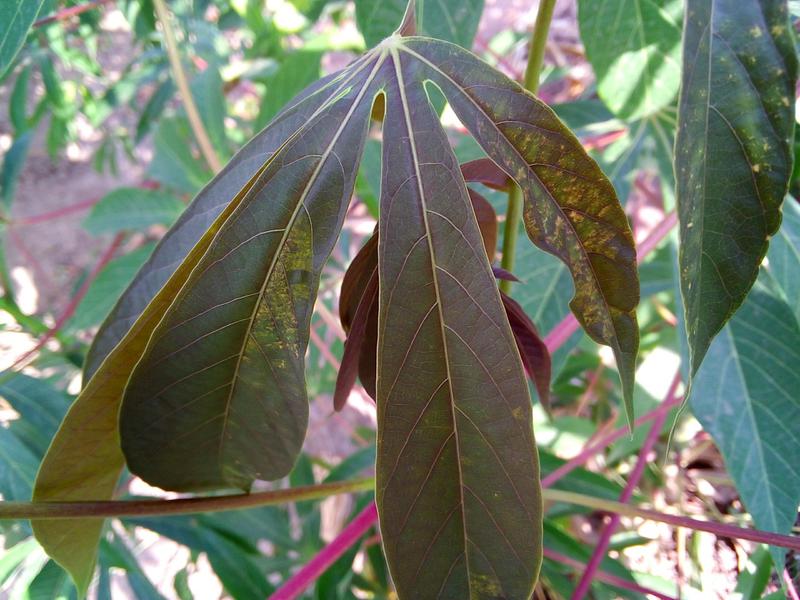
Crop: cassava
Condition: mosaic_disease